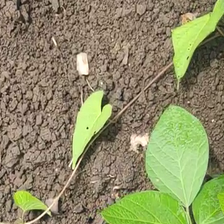
Weed species: Obscure_morning _glory(Ipomoea obscura)